List of Primeira Liga hat-tricks

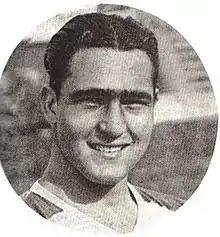
Fernando Peyroteo scored the most hat-tricks in the Primeira Liga, netting 44 for Sporting CP. He also holds the record for most goals in a single match, with nine.

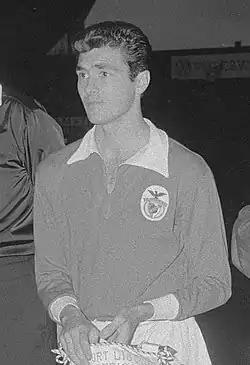
José Águas scored 26 hat-tricks, all for Benfica.

This article displays a list of Primeira Liga hat-tricks. The goals scored represent players who have scored three goals (a hat-trick) or more in a single league match in Portugal's top football division. The players displayed in the article who have scored hat-tricks are listed from the 1985–86 Primeira Divisão season onwards.